Chovgan

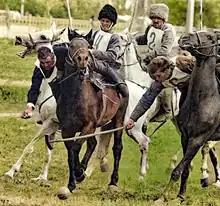
Azerbaijani Chovgan players in 12th All Union Cup

In 1979, a documentary called “Chovgan game”, shot by Azerbaijan's Jafar Jabbarly film studio recorded the sport's rules and historical development. However, overall the Soviet era saw a decline of the sport to near 'oblivion' and the dislocations of the immediate post-Soviet period proved difficult for the breeding of horses. In recent years, however, the sport has rebounded somewhat. Since 2006, Azerbaijan has held a national tournament in December known as the President's Cup at the Republican Equestrian Tourism Center, at Dashyuz near Shaki. The first of these, held from December 22–25, 2006, pitted teams from eight cities of Azerbaijan – Shaki, Aghdam, Ağstafa, Balakən, Qakh, Gazakh, Oğuz, and Zagatala with those from Aghstafa taking overall victory.